Brindle

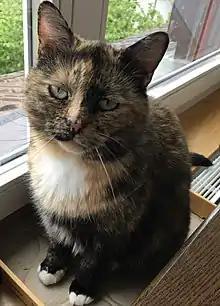
A European domestic short-haired, female, brindled cat.

Brindled domestic cats are also known as tortoiseshell cats, and in some cases, tabby cats; they are almost exclusively female.